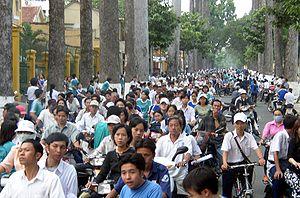
La circulation dans Ho-Chi-Minh-Ville, en décembre 2003.
Hô-Chi-Minh-Ville /oʃiminvil/, nommée couramment et usuellement Saïgon /saj.gɔ̃/, qui fut le nom officiel jusqu'en 1975, ou antérieurement Prey Nokor quand elle appartenait à l'Empire khmer, est la plus grande ville du Viêt Nam et son poumon économique, devant la capitale Hanoï.